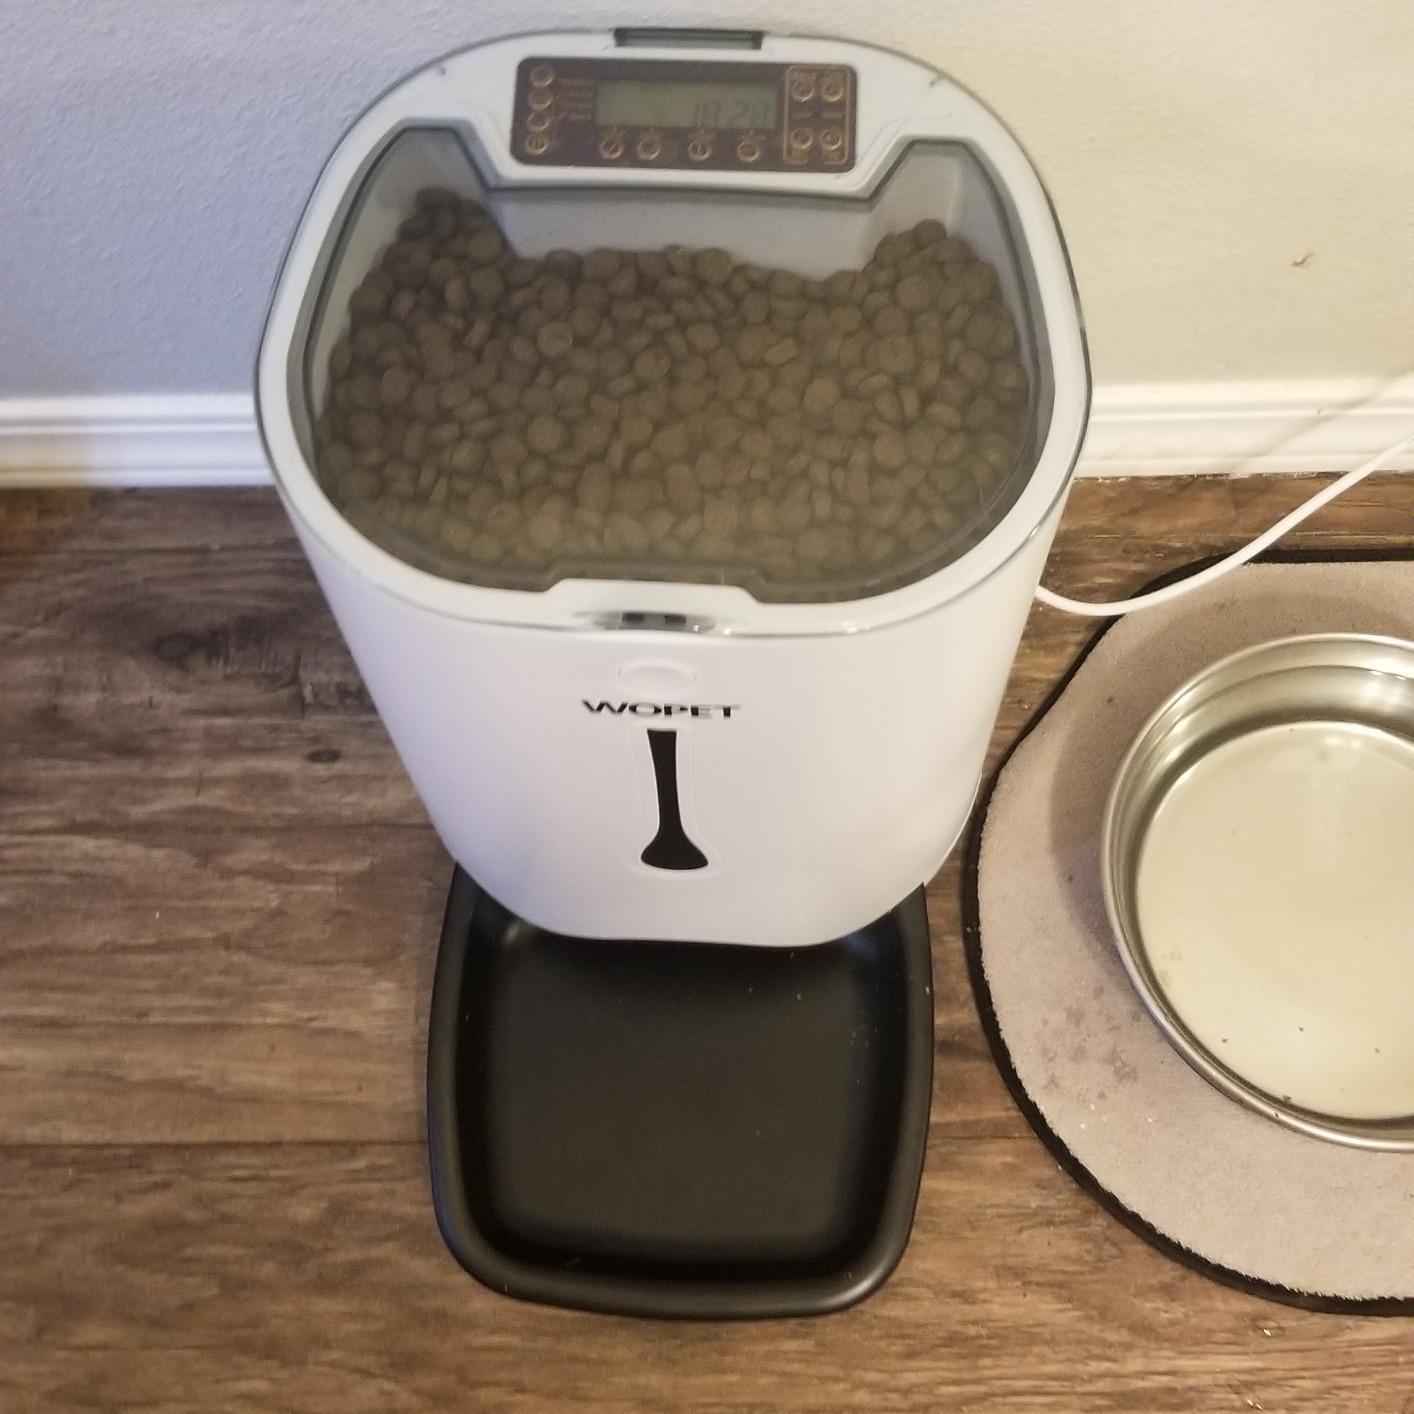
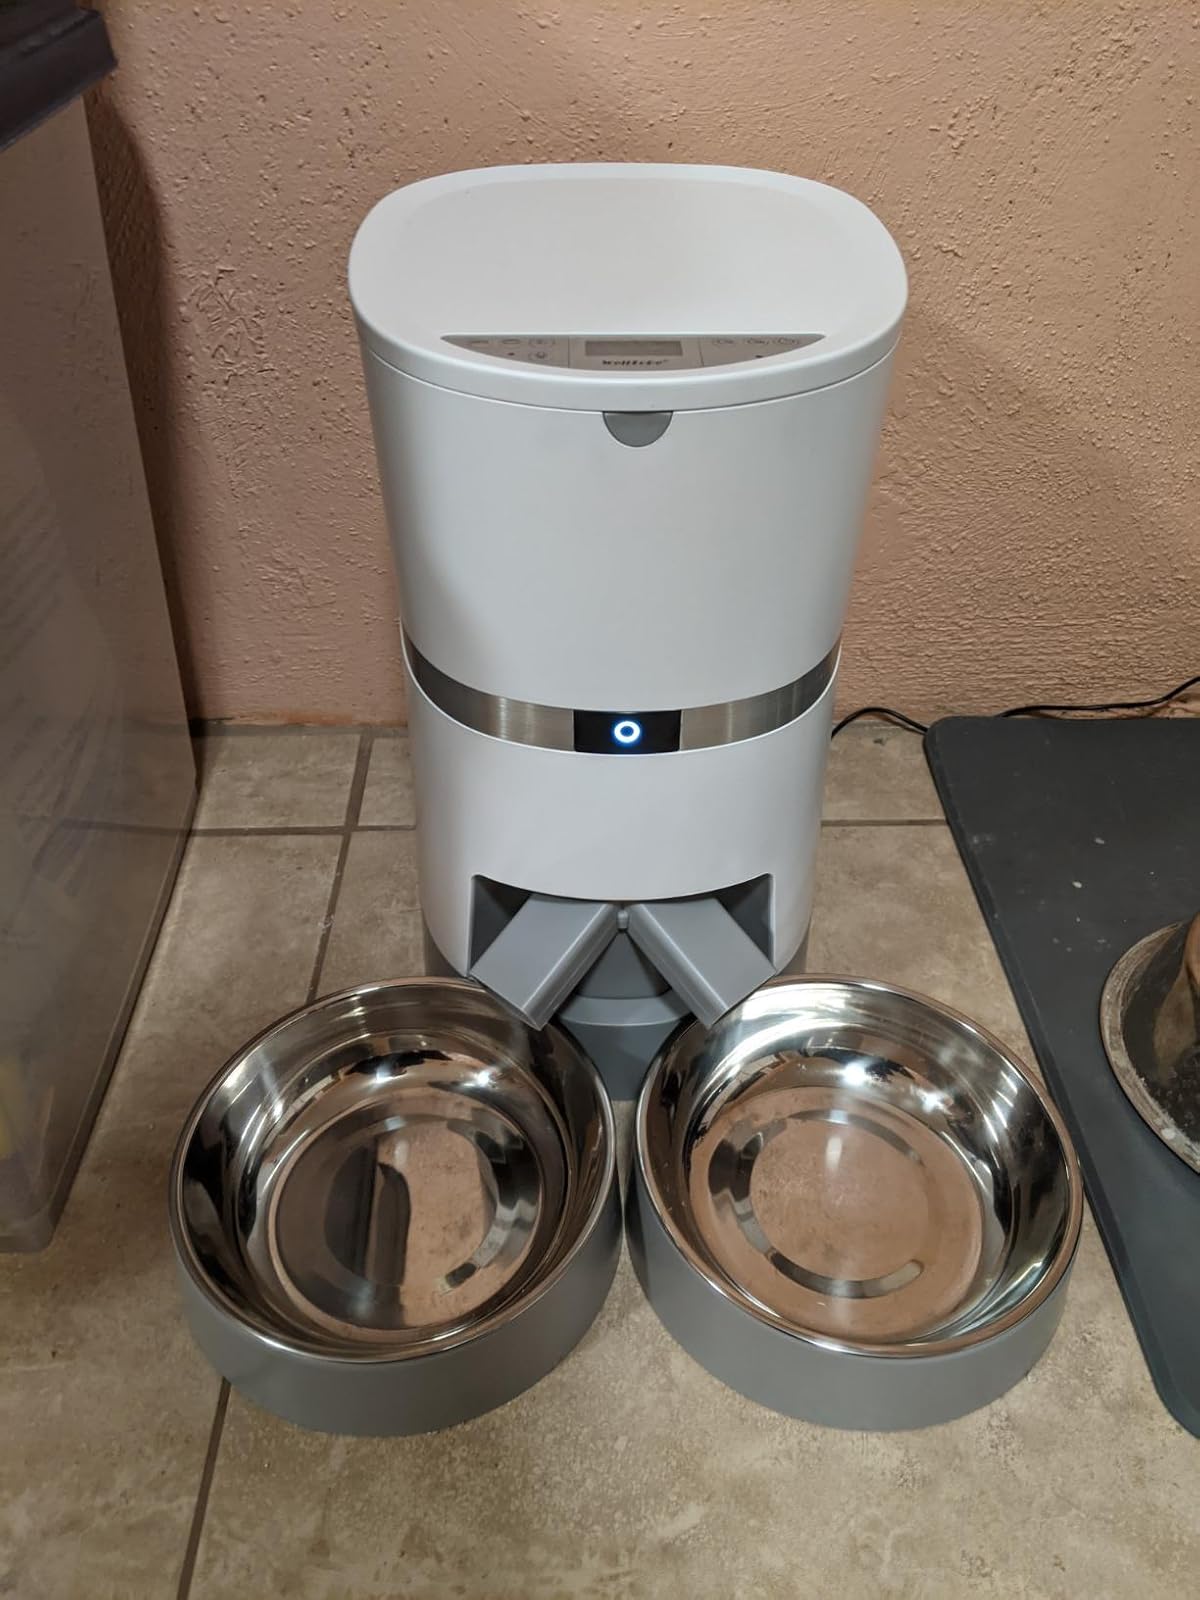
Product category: items_feeder
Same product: no